White-ground technique

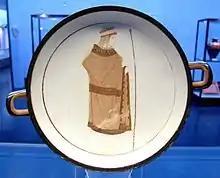
Hera on the "tondo" of an Attic white-ground "kylix" (type IV) found at Vulci, by the Sabouroff Painter ( BC)

The development of white-ground vase painting took place parallel to that of the black- and red-figure styles. In the course of that development, five sub-styles can be noted: